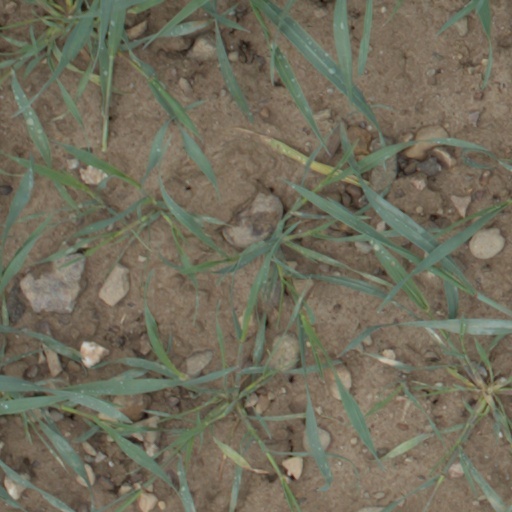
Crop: wheat